Casino Royale (1967 film)

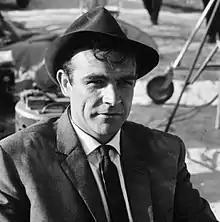
Sean Connery, who played James Bond in the Eon Productions films, was initially approached to reprise the role for "Casino Royale".

Feldman approached Sean Connery to play Bond, but rejected Connery's offer to do the film for $1 million. Feldman originally intended to cast Terence Cooper as Bond and had him under personal contract for two years prior to production. Feldman had worked with Sellers on "What's New Pussycat?" (1965) and offered the actor a part as Bond. Sellers originally turned him down saying he felt the image of Bond was "too fixed". Feldman persuaded Sellers to change his mind by asking the actor to instead play a "little man", who plays Bond. Jean-Paul Belmondo and George Raft received major billing, even though both only appear briefly during the climactic brawl at the end, Raft flipping his trademark coin and promptly shooting himself dead with a backward-firing pistol, while Belmondo appears wearing a fake moustache as the French Foreign Legion officer who requires an English phrase book to translate ""merde!"" into "ooch!" during his fistfight. Raft's coin flip, which originally appeared in "Scarface" (1932), had been spoofed by Raft a few years earlier in "Some Like It Hot" (1959).